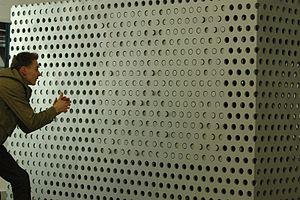
Le pixel art [pik.sɛl.aʁ], aussi appelé art du pixel ou art des pixels [aʁ.dy/de.pik.sɛl] au Québec, désigne une composition numérique qui utilise une définition d'écran basse et un nombre de couleurs limité. De fait, le matériau de base du pixel art est la représentation plastique du pixel. C'est-à-dire une surface plus ou moins carrée et colorée, comme composante élémentaire de toute création de pixel art. Ces contraintes de moyens minimalistes imposent une stylisation, au cœur d'une recherche esthétique où chaque pixel a son importance. Ainsi, créer une œuvre où les pixels seraient simplement discernables les uns des autres n'est pas une condition suffisante pour en faire du pixel art.